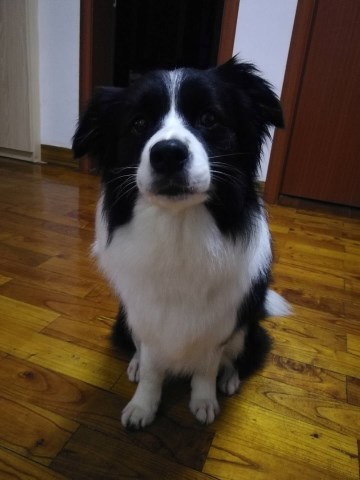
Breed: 2594-n000109-Border_collie